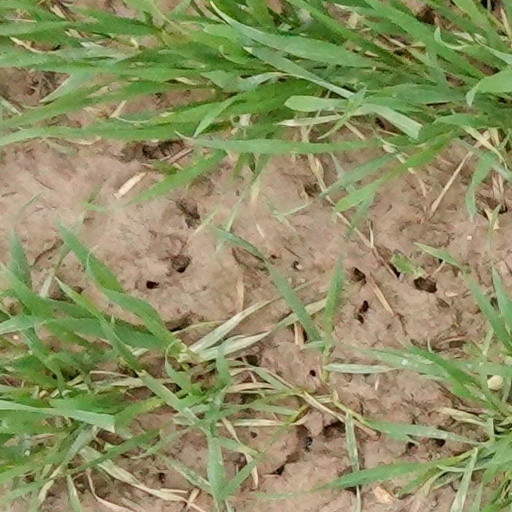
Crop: wheat